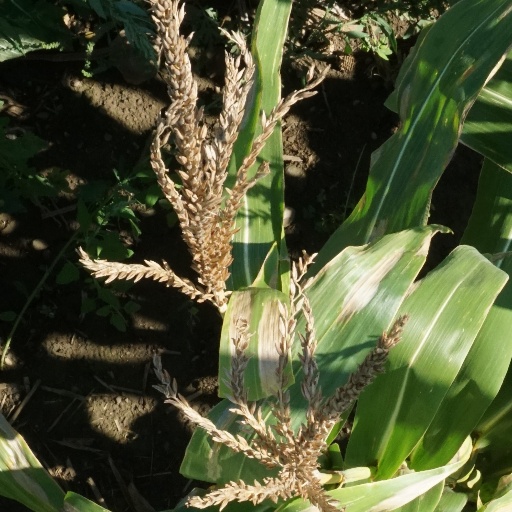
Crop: maize; corn